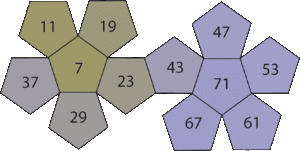
Ikke-transitive terninger / Ikke-transitive dodekaedre / Ikke-transitive primiske dodekaedre
nontransitive prime-numbers-dodecahedron PD 1
En mængde af terninger er ikke-transitiv, hvis den indeholder tre terninger, A, B og C, med den egenskab, at A giver et højere resultat end B ved mere end halvdelen af alle kast, B giver et højere resultat end C ved mere end halvdelen af alle kast, men hvor det ikke er sandt, at A giver højere resultat end C ved mere end halvdelen af alle kast. Med andre ord, en mængde terninger er ikke-transitiv, hvis relationen «giver et højere resultat end i mere end halvdelen af alle kast» ikke er transitiv.